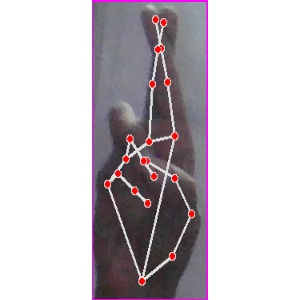
अक्षर: र